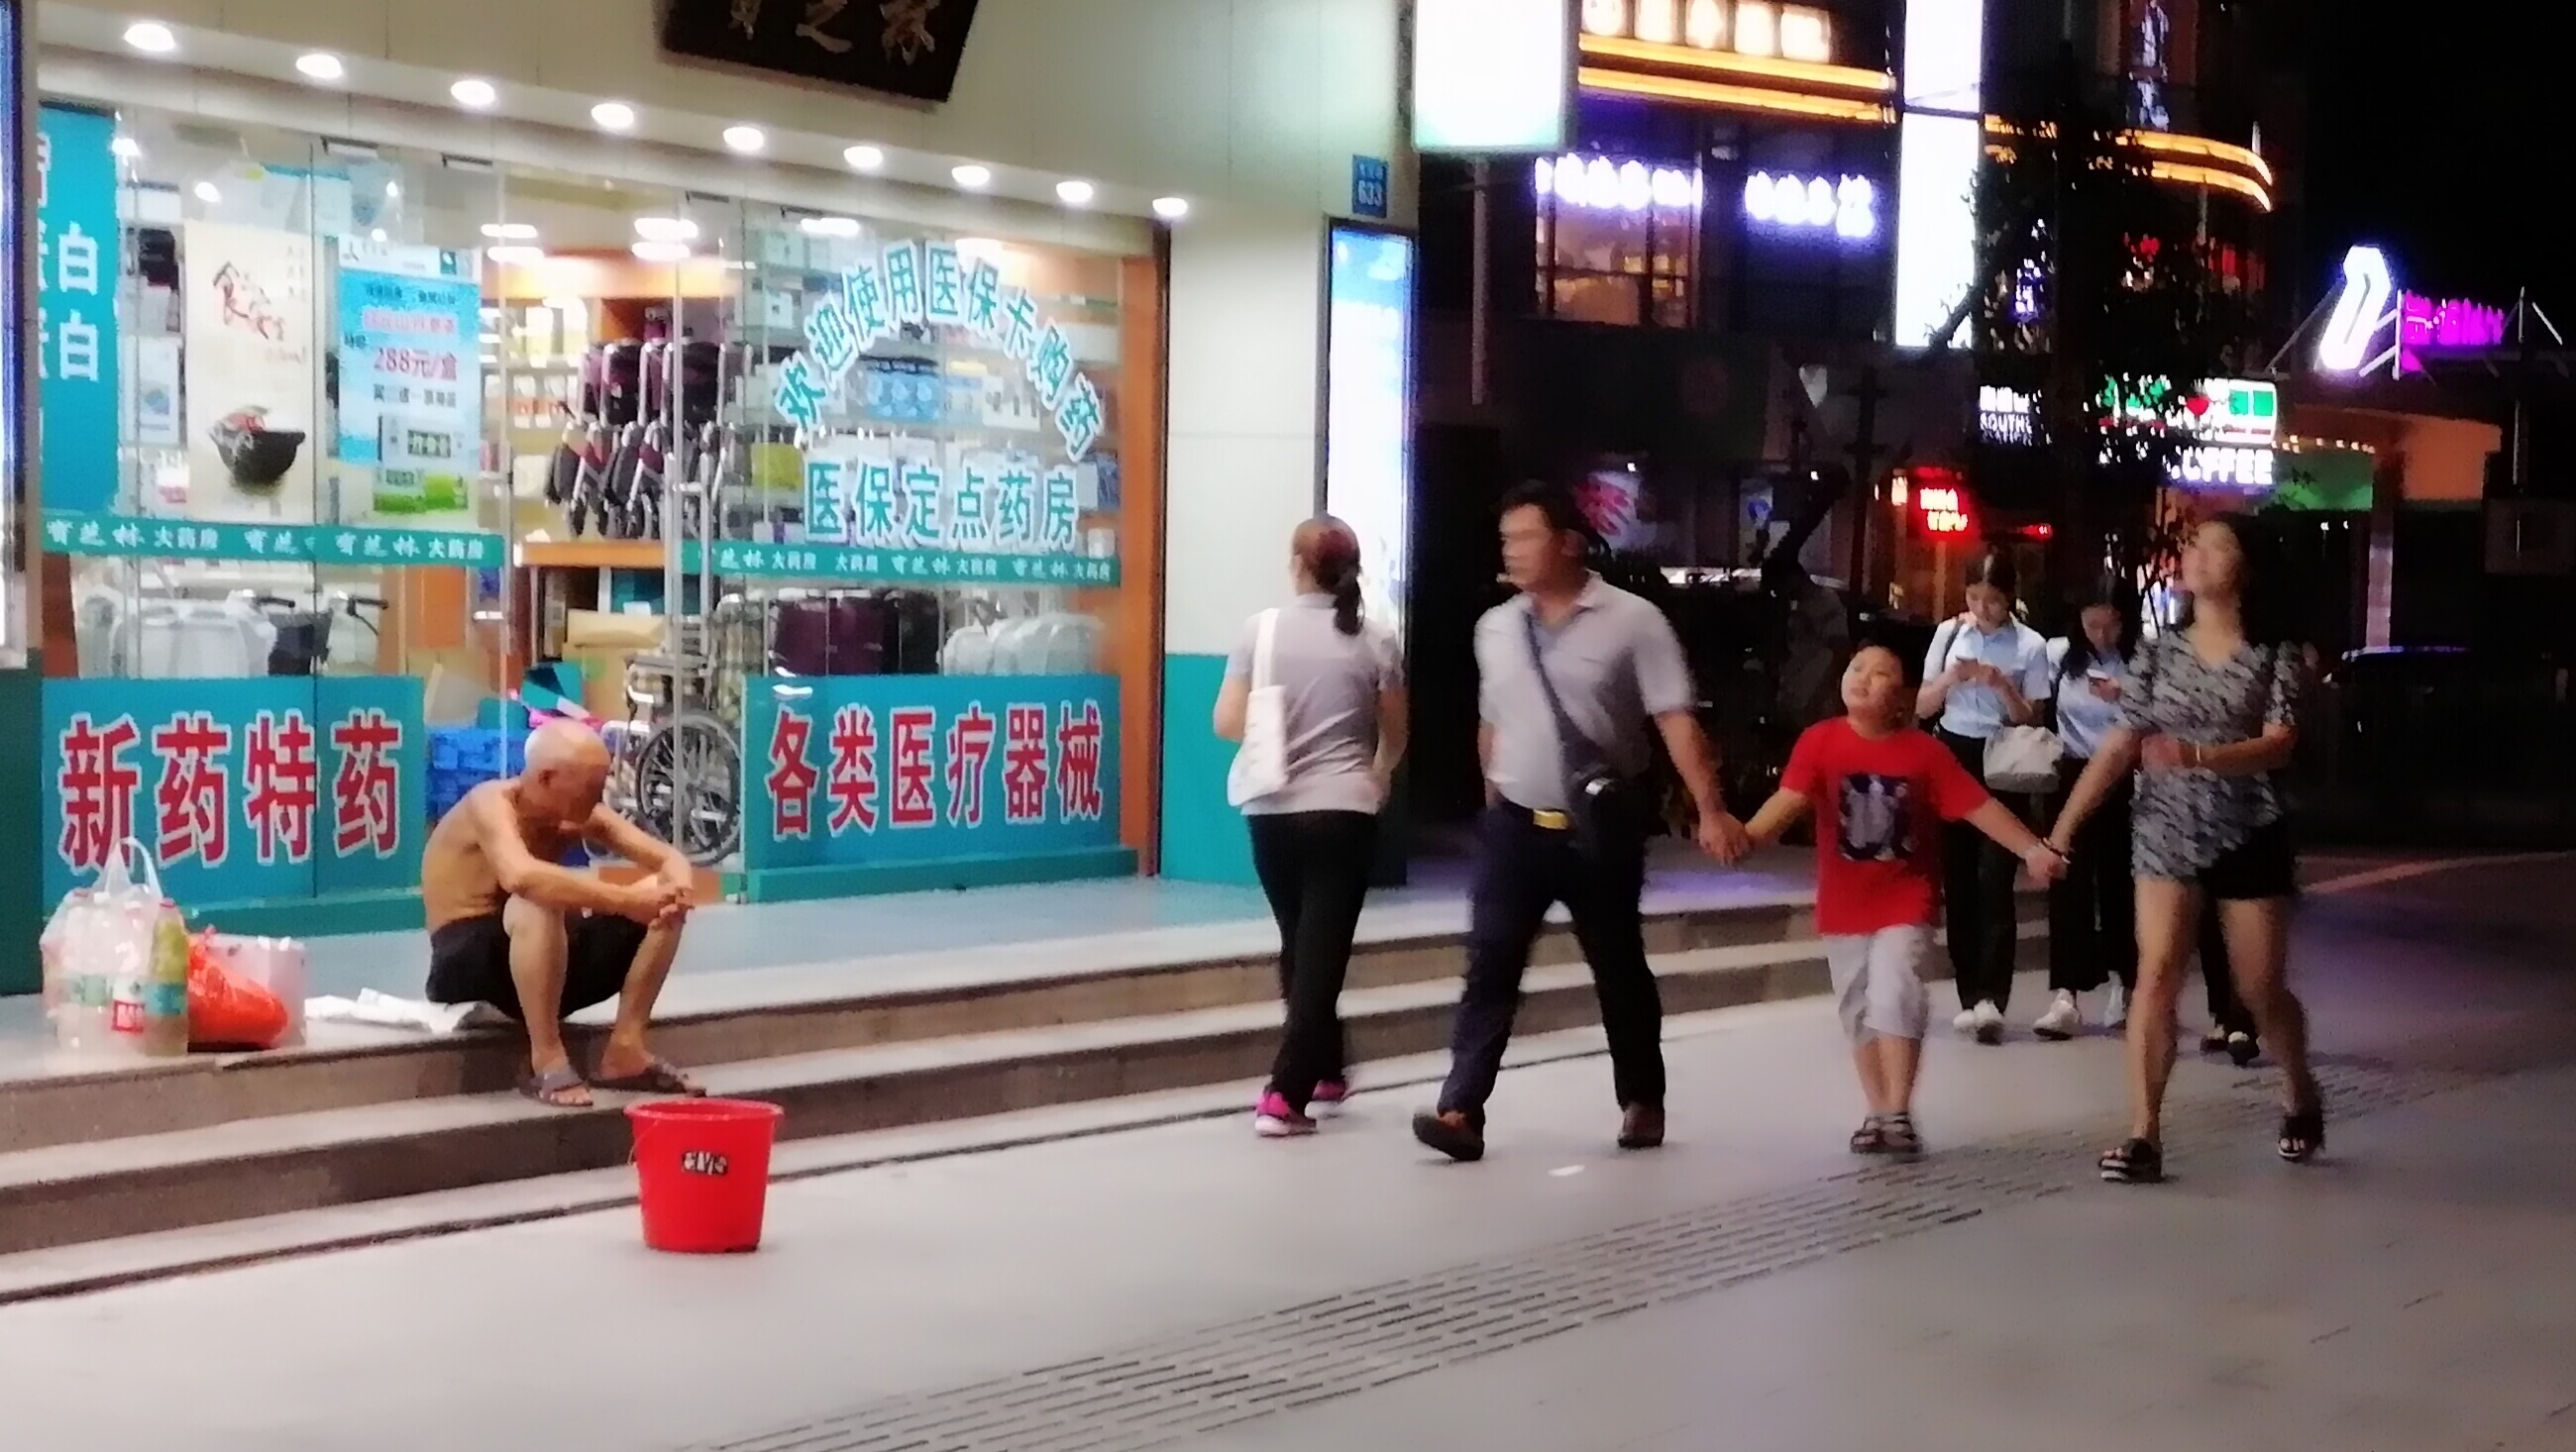
tramp, old man, street, family, city, city life, guangzhou, shorts, infrastructure, leisure, public space, fun, Luggage and bags, urban area, recreation, snapshot, event, street fashion, human settlement, road, t shirt, sidewalk, travel, bag, boot, pedestrian, tourism, logo, advertising, games, walking, crowd, vacation, display device, television, entertainment, street performance, transport